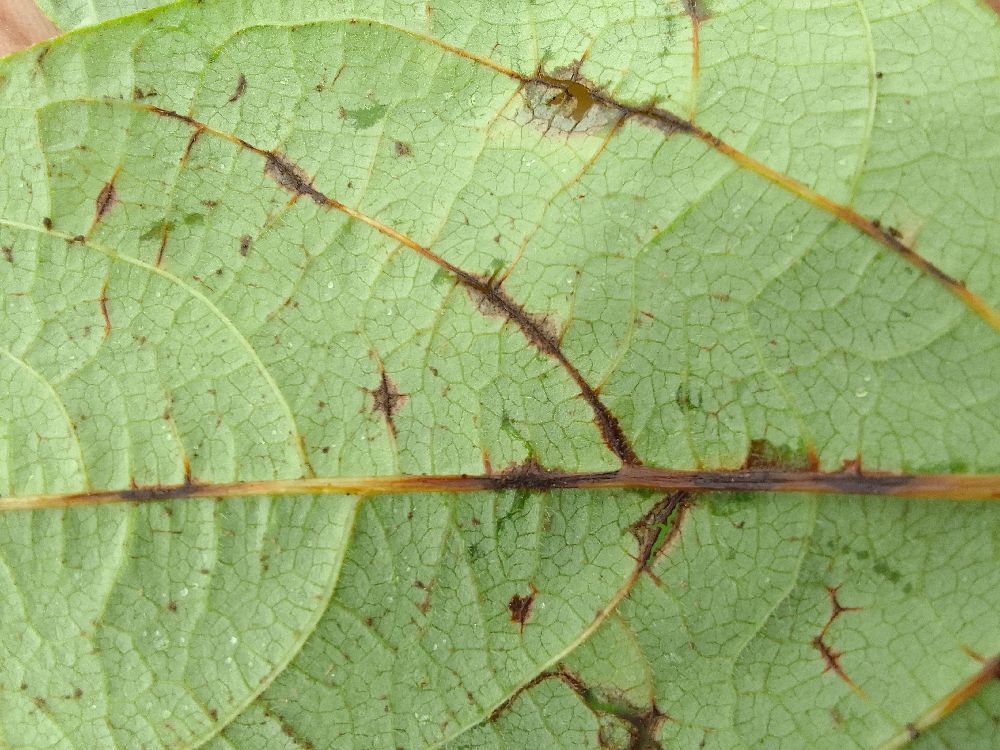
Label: anthracnose